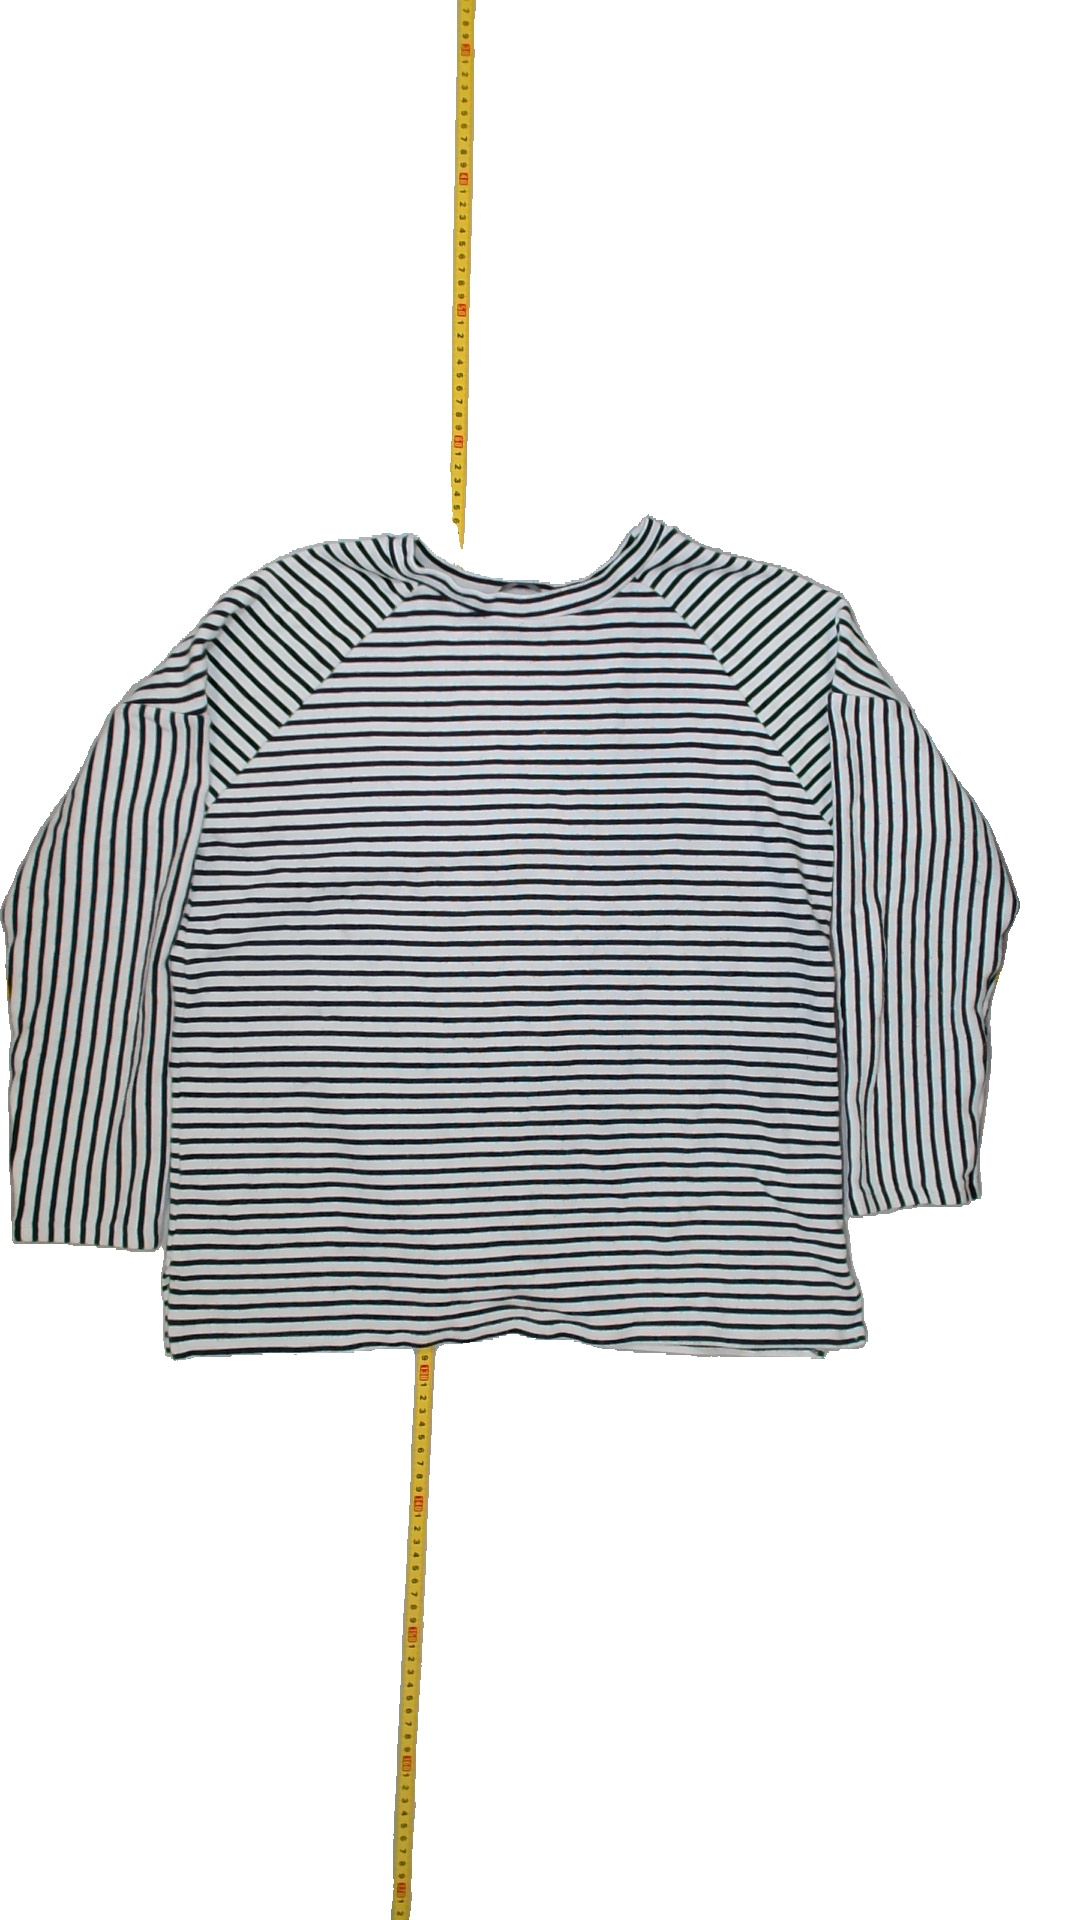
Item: Sweater (Ladies)
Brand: Kappahl
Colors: Black, White
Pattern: Striped
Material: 29%cotton 71%acryl
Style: No trend
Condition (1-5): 3
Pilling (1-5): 3
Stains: No
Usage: Export
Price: <50